Merrion Gates

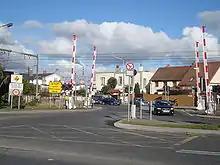
Merrion Gates level crossing

The Merrion Gates is a railway level crossing in Merrion/Sandymount, Dublin, Ireland, where the DART and Dublin–Rosslare railway line crosses Strand Road near its junction with Merrion Road. There is pedestrian access to Sandymount Strand immediately to the east of the railway crossing.